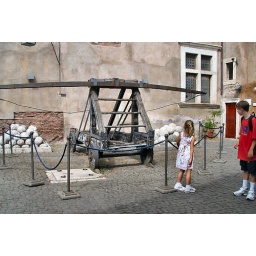
Catapult with the stone balls seen in a castle museum Rome